Donamaria

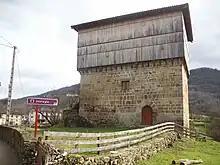
Jauregia tower house in the municipality of Donamaria in Malerreka. Navarre, Basque Country.

Donamaria is a town and municipality located in the province and autonomous community of Navarre in northern Spain.